Trams in Ghent

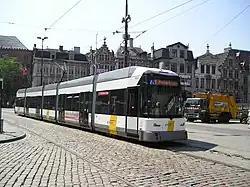
Hermelijn tram in Ghent

These low floor trams (joint enterprise of Siemens and Bombardier) were supplied in Ghent since 1999 till 2007/8. There are three series of HermeLijn in the operating pool: nos. 6301 — 6314, 6315 — 6331 and 6332–6341. HermeLijn trams are in fact a modification of NGT6DD and NGT8DD, which were built for Dresden's tram network from 1995—2000 by Deutsche Waggonbau (DWA) in Bautzen.